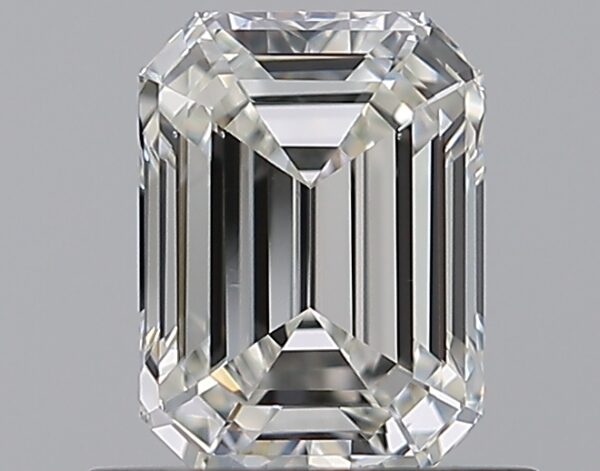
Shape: emerald
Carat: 0.81
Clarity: VS1
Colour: I
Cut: EX
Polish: EX
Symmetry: VG
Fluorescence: N
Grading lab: GIA
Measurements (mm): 6.06 x 4.49 x 3.09